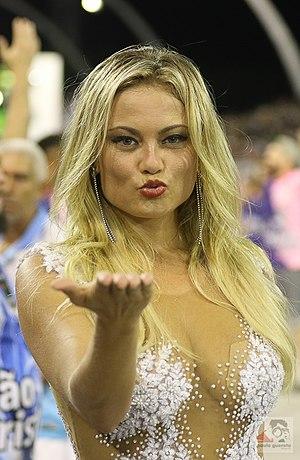
Ellen Rocche, née le 19 juillet 1979 à São Paulo au Brésil, est une actrice et mannequine brésilienne.